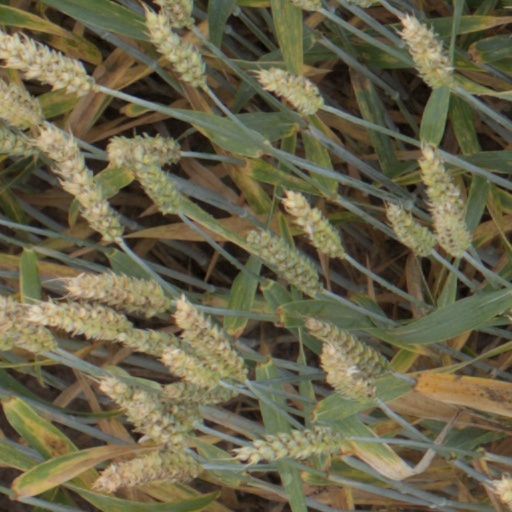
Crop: wheat